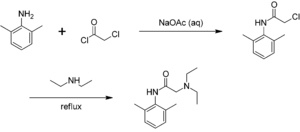
La xylidine est un composé aromatique de formule brute C₆H₃(CH₃)₂, constituée d'un cycle benzénique substitué par un groupe amine et deux groupes méthyle. Contrairement aux autres isomères de la diméthylaniline dont elle fait partie, aucun des groupes méthyle de la xylidine ne substitue sur le groupe amine, mais sont tous sur le cycle benzénique. Du fait de la position relative possible des trois substituants sur le cycle, la xylidine existe sous la forme de six isomères.
Le chlorure de chloroacétyle est un composé de la famille des chlorures d'acyle chlorés. Composé bifonctionnel, il est intéressant comme « bloc de construction » chimique, mais d'une double réactivité, il se comporte violemment en diverses circonstances.